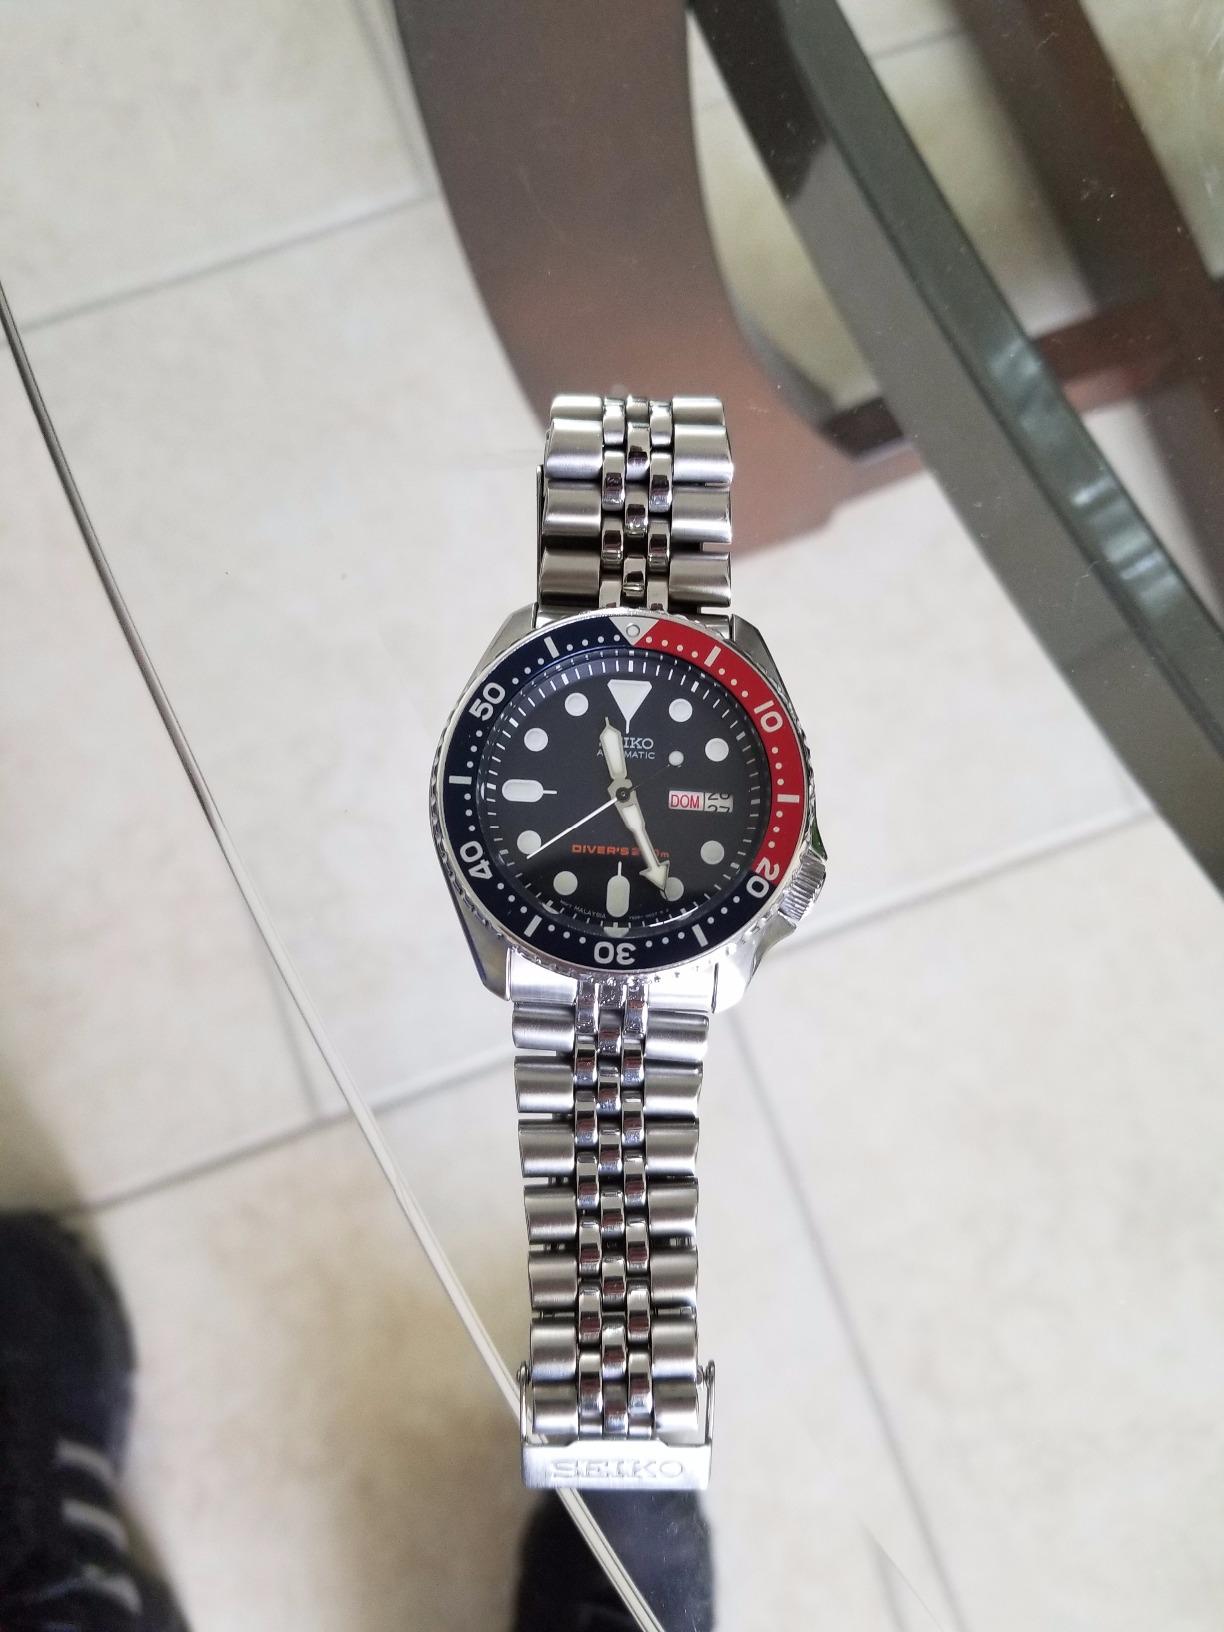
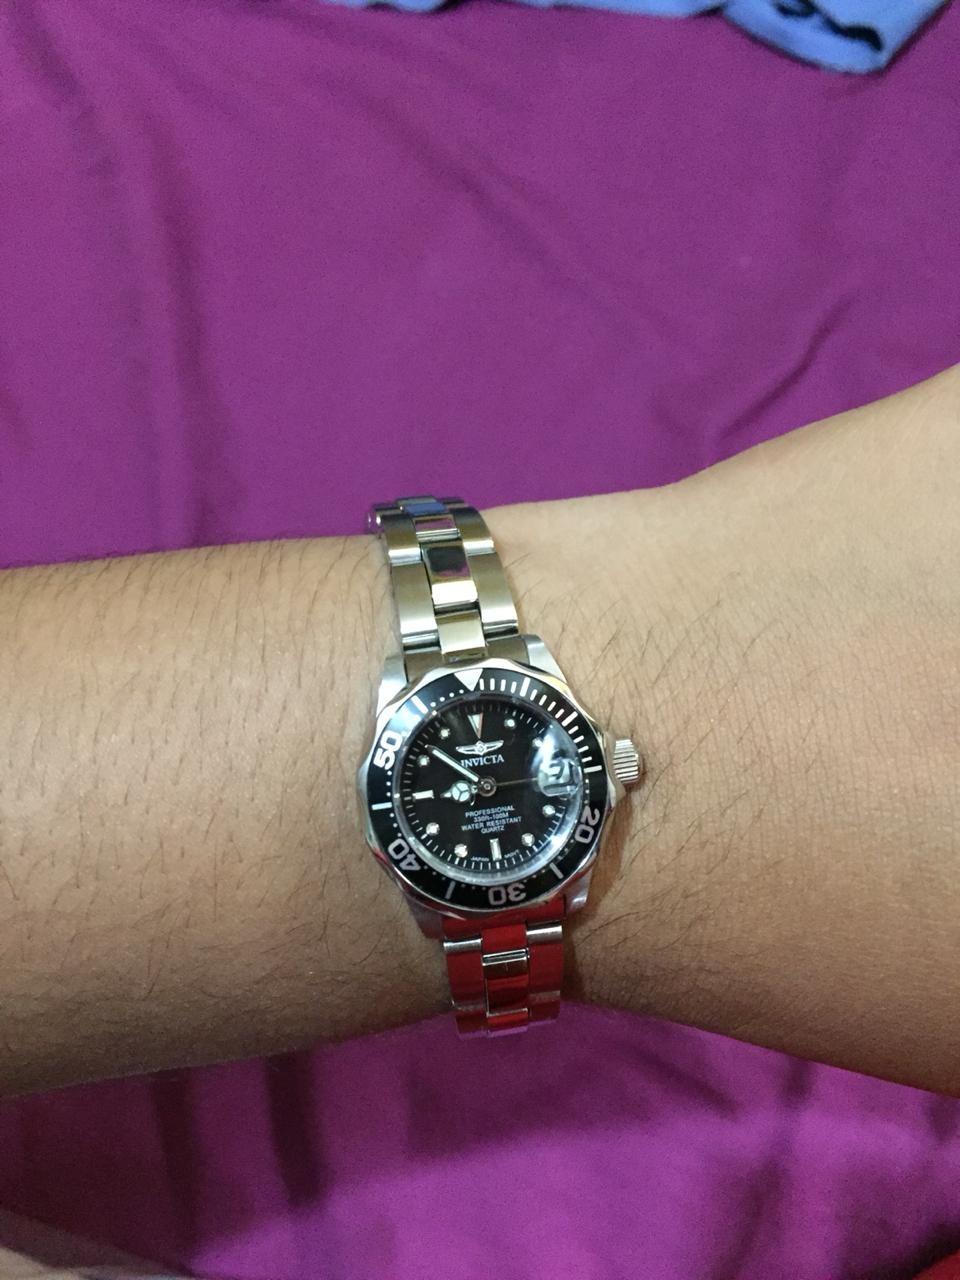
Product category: accessories_watch
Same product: no